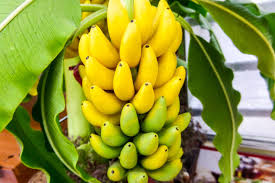
Label: Banana